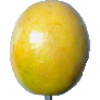
Label: maracuja